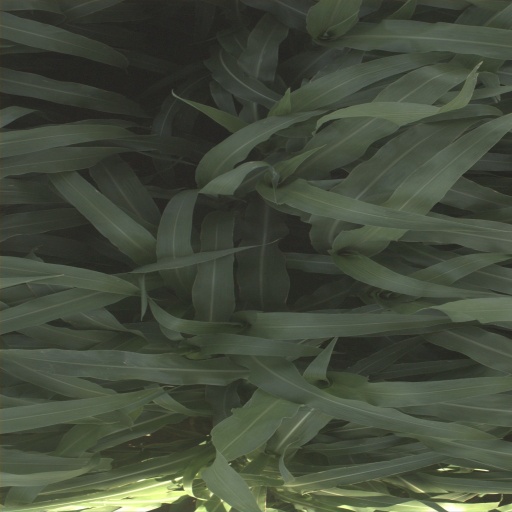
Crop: sorghum